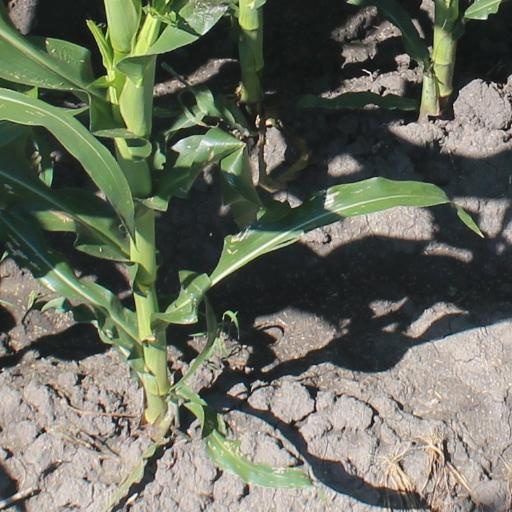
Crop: maize; corn